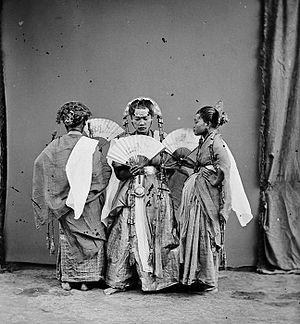
Les Bugis, ou Ugi en langue bugis, sont un peuple de la province indonésienne de Sulawesi du Sud dans l'île de Célèbes.